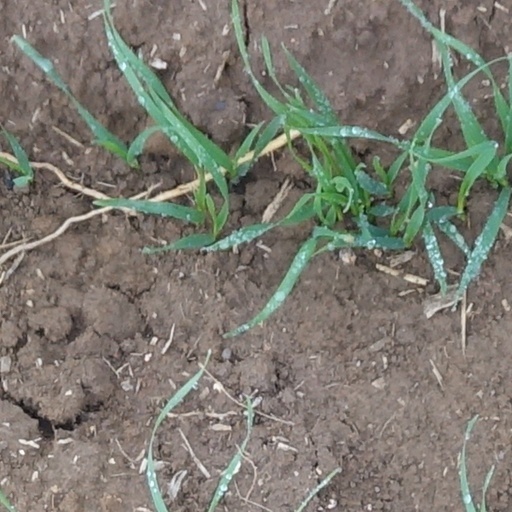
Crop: wheat